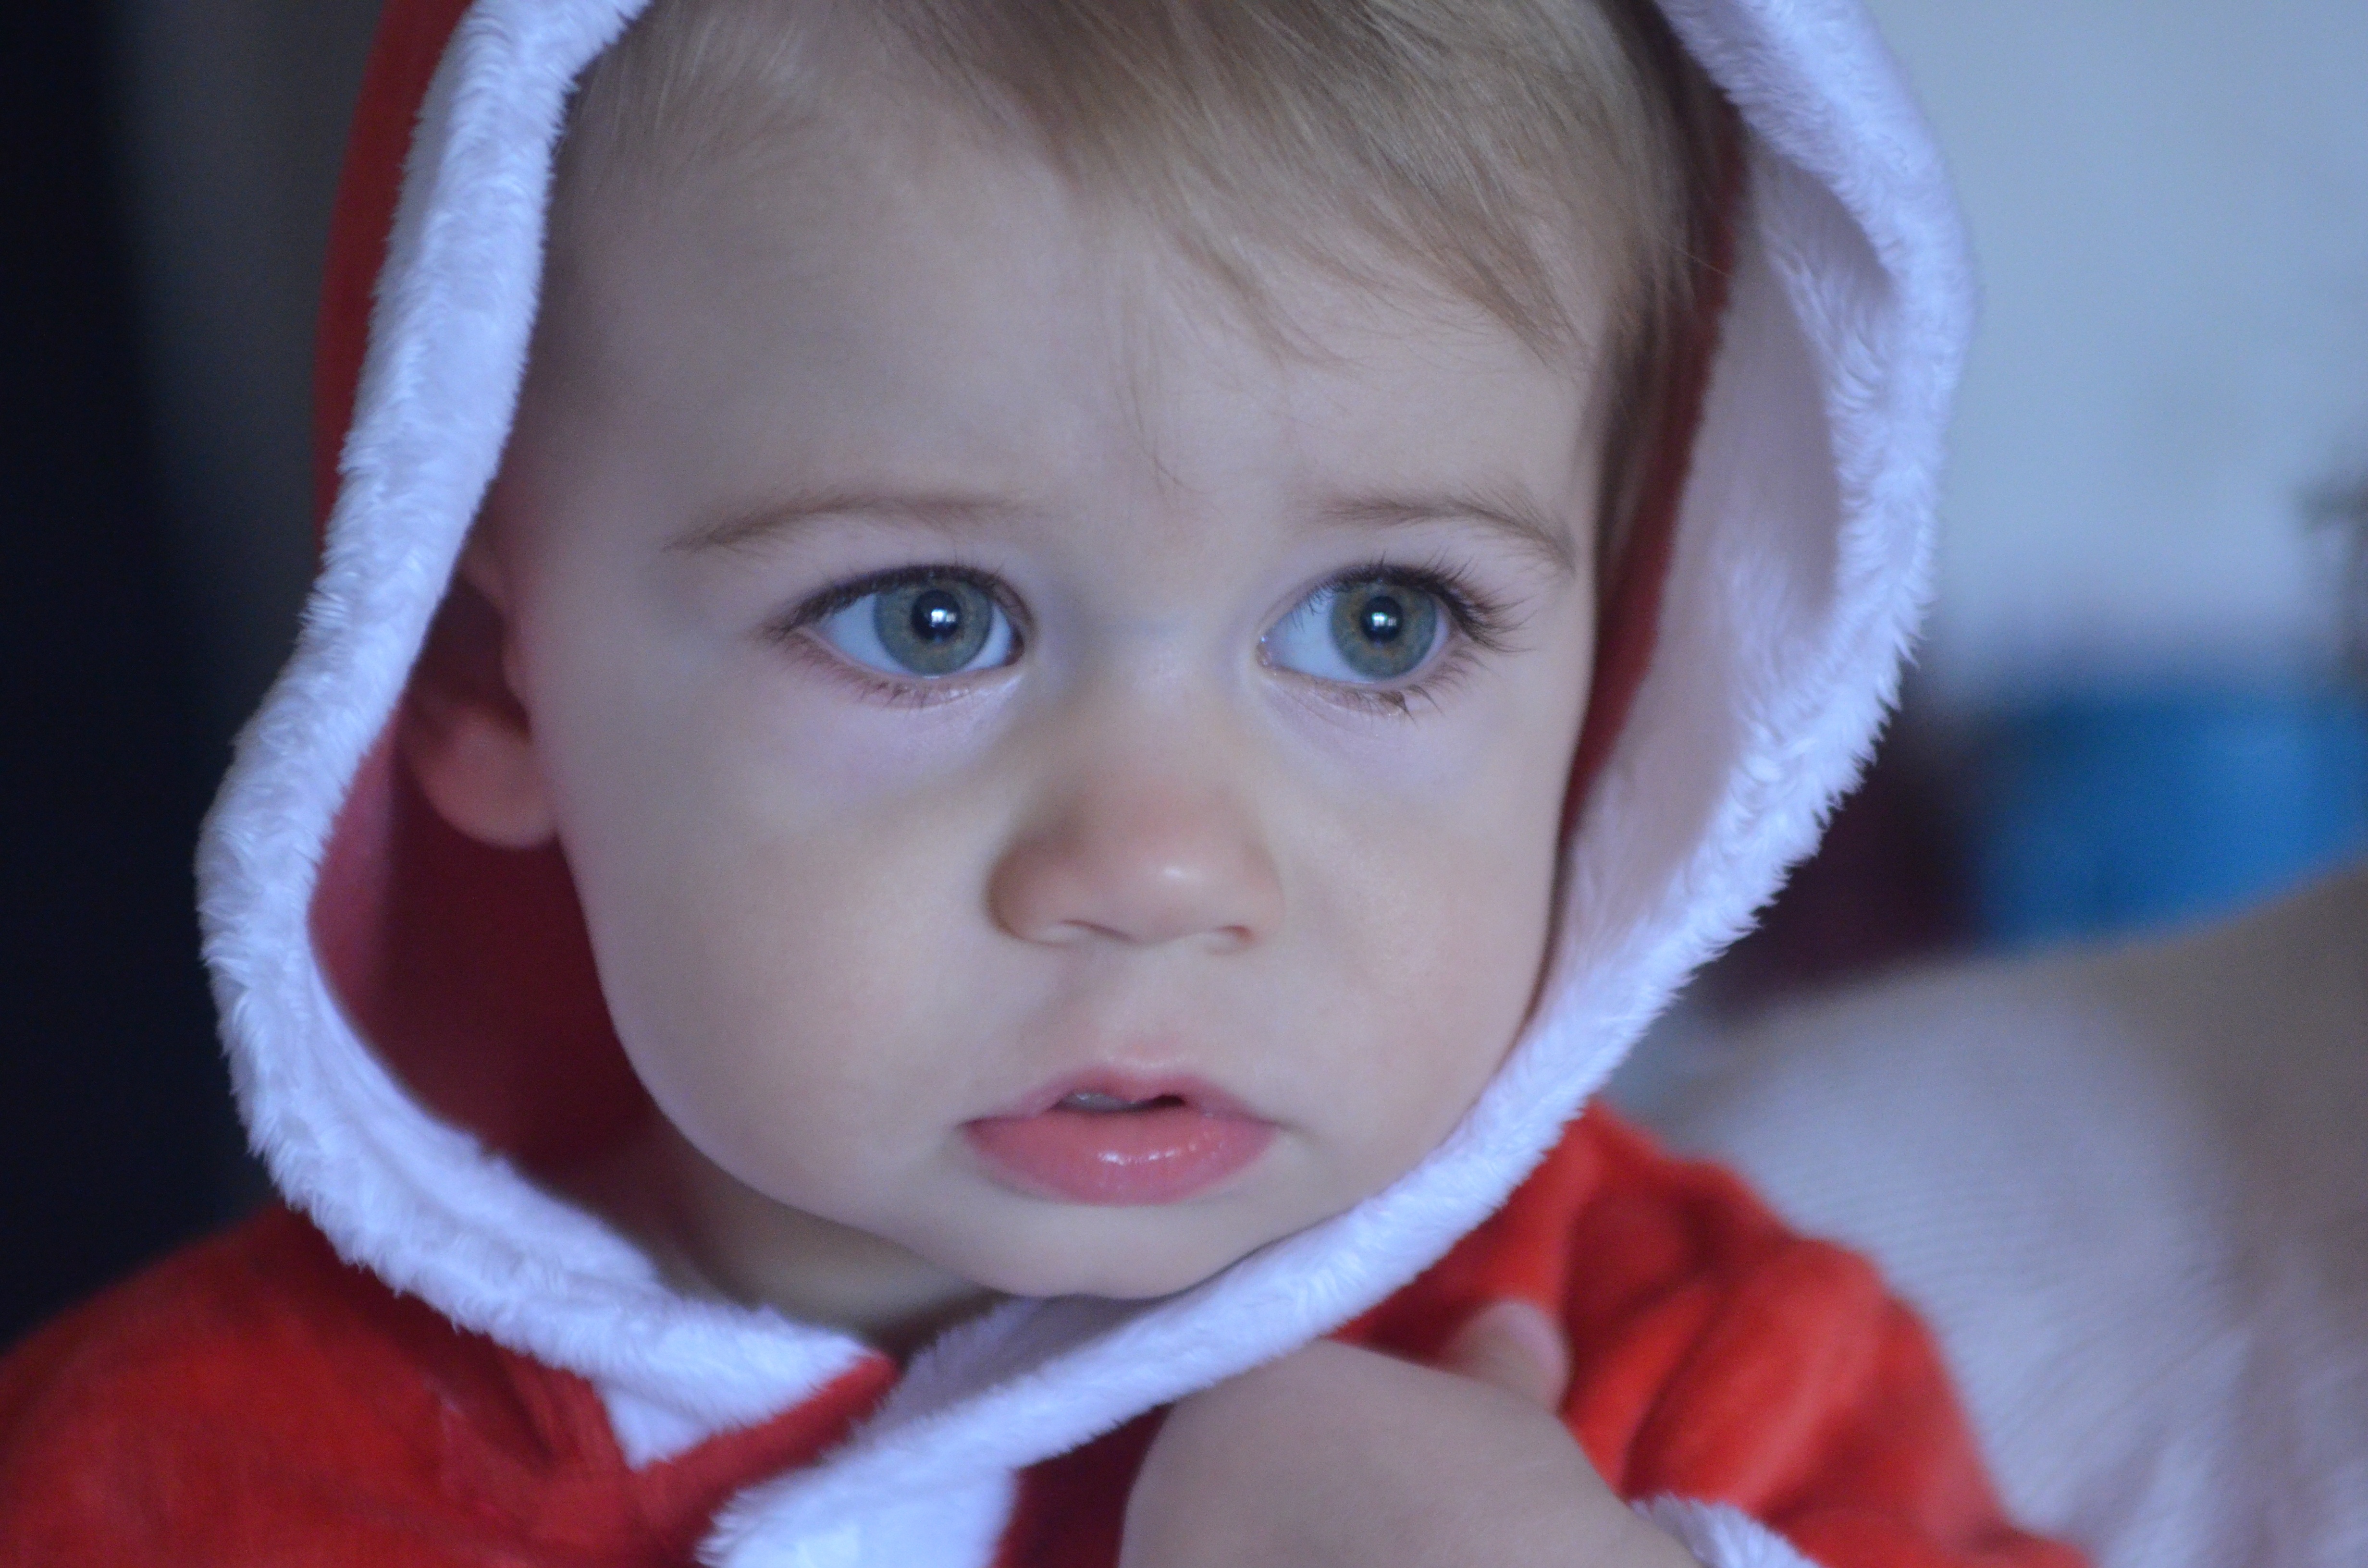
person, girl, boy, kid, cute, love, portrait, red, child, baby, facial expression, smile, mouth, close up, human body, face, nose, infant, toddler, eye, head, skin, nice, organ, tooth, santa claus, sweetness, emotion, small child, little boy